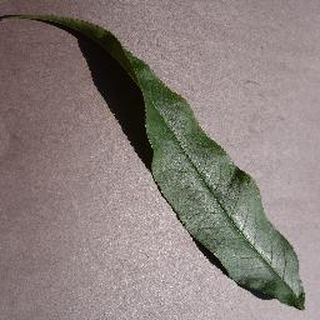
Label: healthy_peach